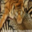
Label: tiger